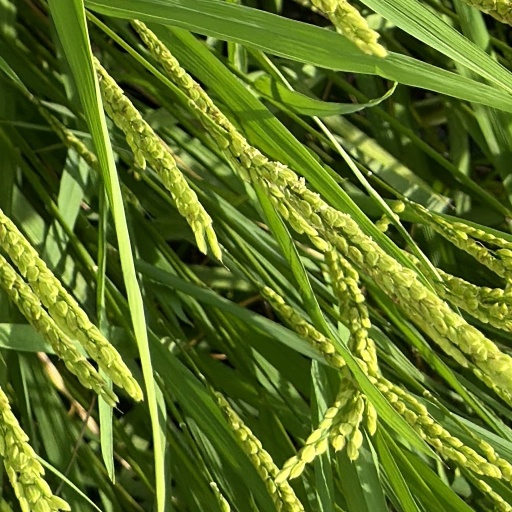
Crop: rice